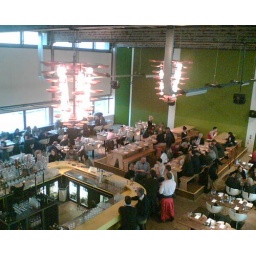
Interior of the 11th floor of the 'Trashbat' building housing the 'Nathan Barley Cafe Bar' in central Amsterdam.